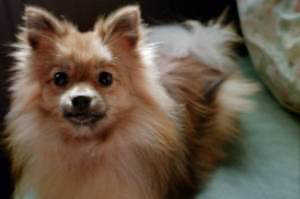
Animal: dog
Breed: pomeranian